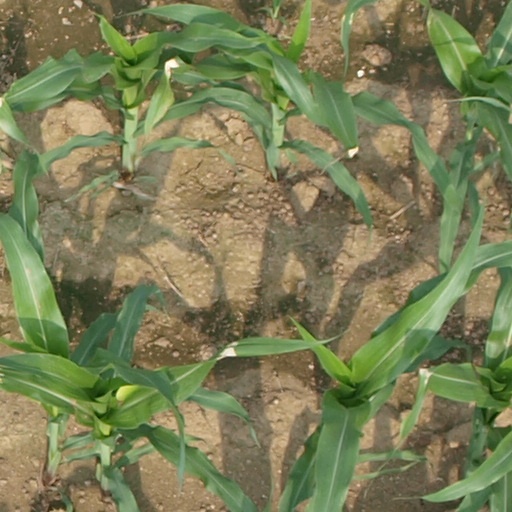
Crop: maize; corn